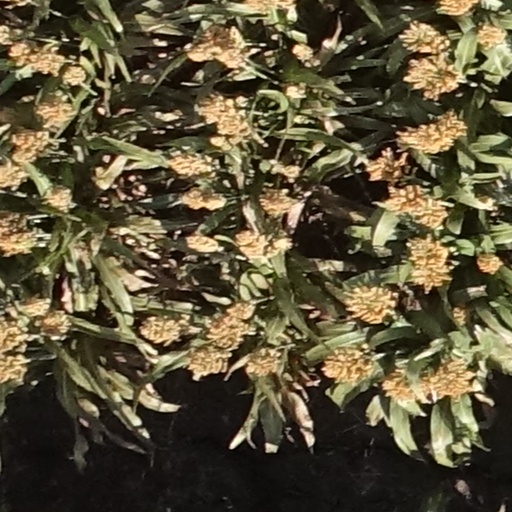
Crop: sorghum